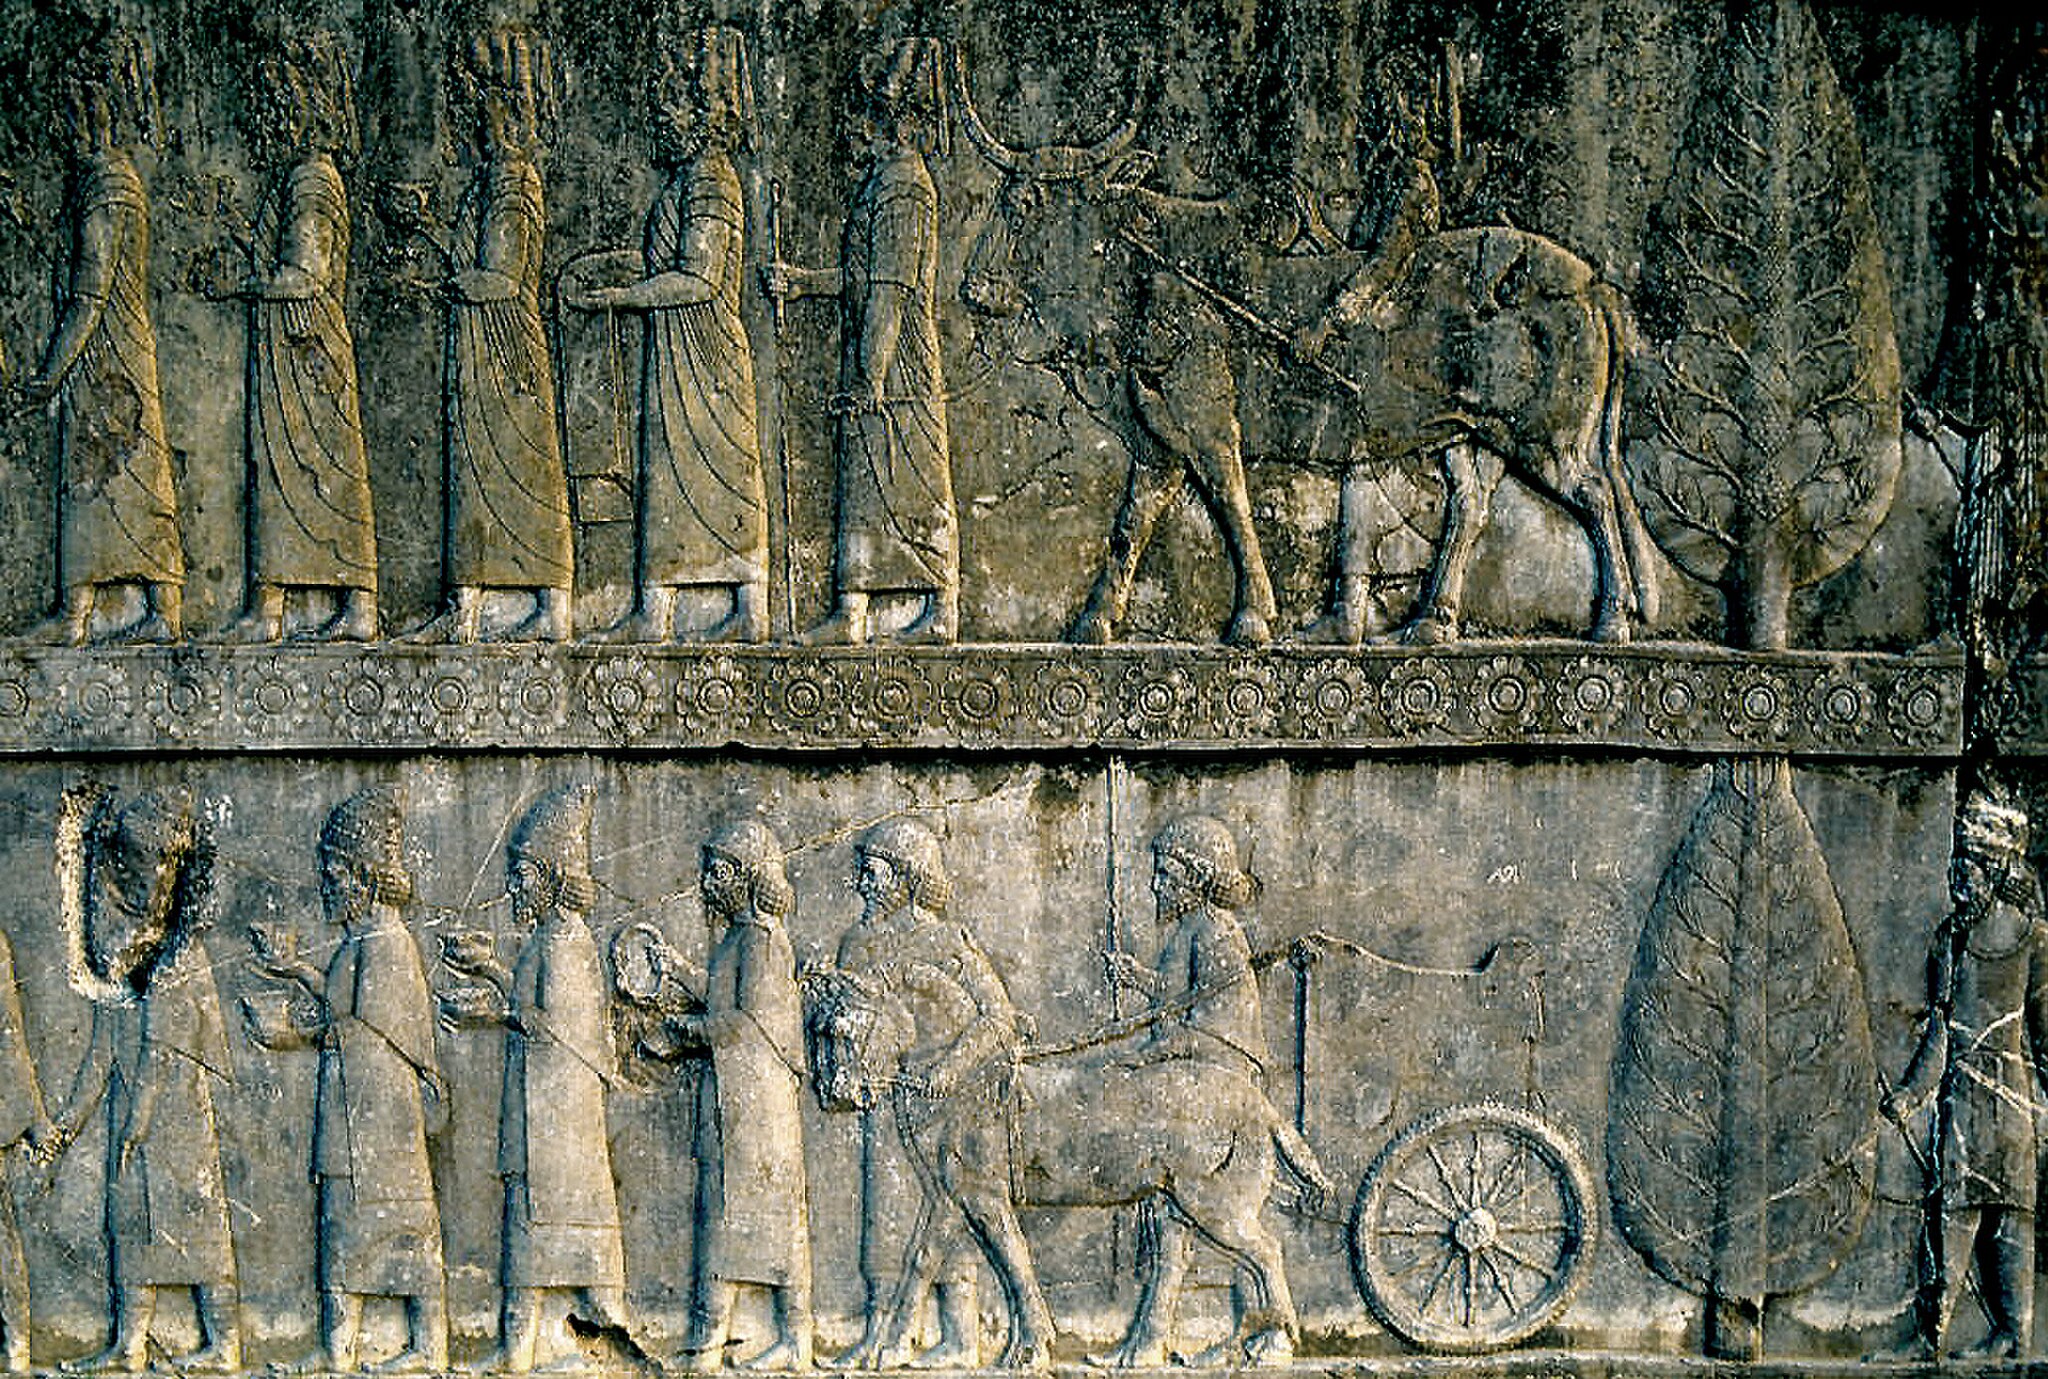
Title: Persépolis (2000) 20
Description: Reliefs of the processions with gifts of the different nations; Persepolis Fars, Iran
Date: 2000-04
Categories: Self-published work, April 2000 in Iran, Photographs by LBM1948, 2000 in Persepolis, Reliefs of gift-bearing delegations, Apadana of Persepolis